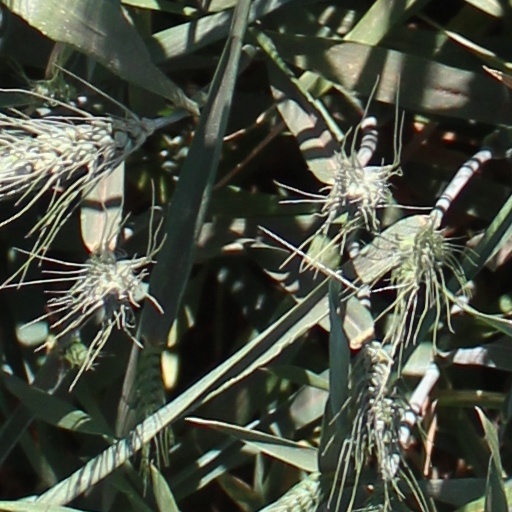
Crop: wheat